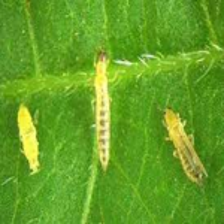
Label: thrips_disease